Iraqi sovereignty during the Iraq War

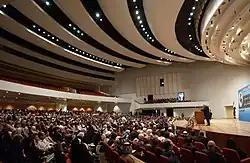
Baghdad Convention Center where Council of Representatives of Iraq meet.

Iraqi sovereignty was interrupted by the multinational forces which overthrew Saddam Hussein in the 2003 invasion of Iraq.